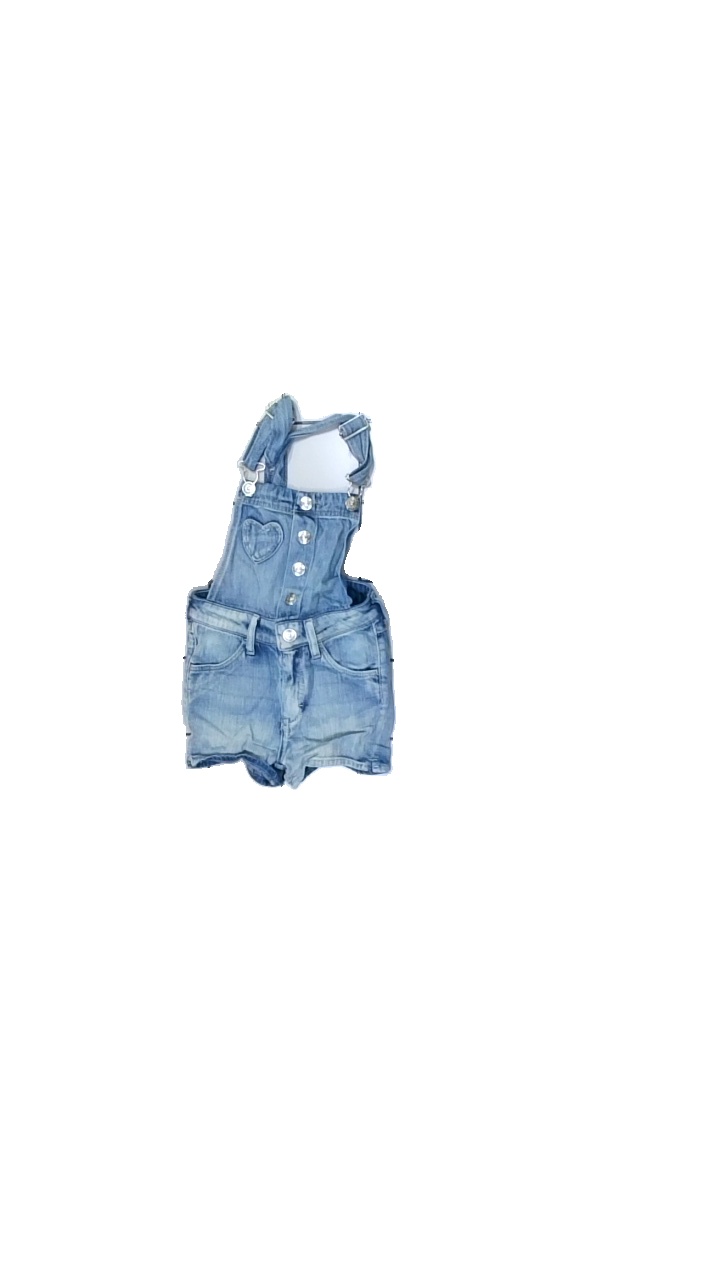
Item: Dress (Children)
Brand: H&m
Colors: Blue
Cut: Regular
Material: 100% Cotton
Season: All
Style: Denim
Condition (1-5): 5
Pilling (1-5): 5
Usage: Reuse
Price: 50-100